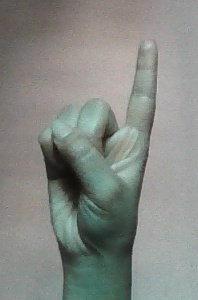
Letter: bb